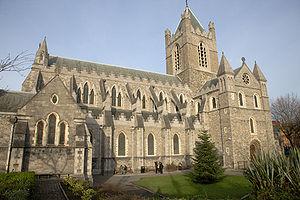
La cathédrale Christ Church ou cathédrale de la Sainte-Trinité de Dublin est une cathédrale anglicane irlandaise.